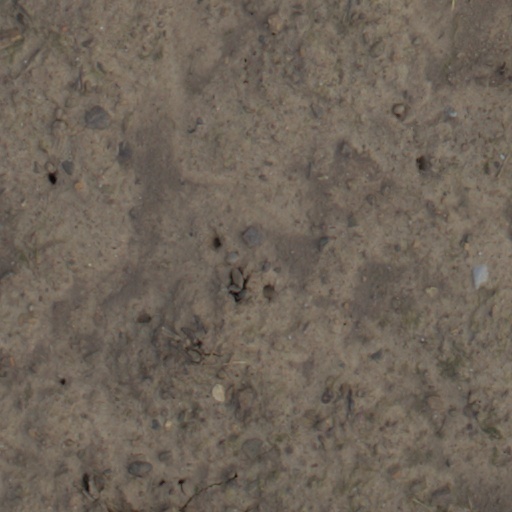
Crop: wheat